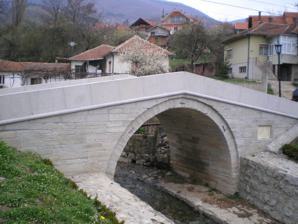
Building: White Bridge (Vranje)
Country: Republic of Serbia
Year built: 1844
Bridge in Vranje, over the Vranje river, in southeastern Serbia White Bridge White Bridge - The bridge of love Coordinates 42°33′44″N 21°53′53″E / 42.56214°N 21.89806°E / 42.56214; 21.89806 Carries pedestrians Crosses Vranje river Locale Vranje , Serbia Official name Бели Мост, Beli most Heritage status Cultural Heritage of Serbia Characteristics Design Ottoman Material White stone History Construction end 1844 Location White Bridge ( Serbian : Бели мост Beli most ) or Bridge of love ( мост љубави most ljubavi ), is a bridge in Vranje , over the Vranje river , in southeastern Serbia . It is in the old quarters of the city, in the Devet Jugovića Street .  It was constructed with white stone and dates from 1844, during the Ottoman administration, and is one of the main symbols of Vranje. The bridge is also featured on the city coat of arms. History Legend holds that the bridge was built in memory of the unhappy love between Aisha, a Turkish (Muslim) girl, and Stojan, a Serbian (Christian) shepherd. The daughter of Selim Pasha, an Ottoman governor in Vranje, Aisha fell in love with Stojan, and one day, when they met by the river (deemed haram ), Selim saw them. Selim then tried to kill Stojan but accidentally killed his own daughter while she protected Stojan with her body. Stojan then killed himself. There is a marble plaque on the bridge which reads: "This bridge is called White Bridge, and it will serve to help people. The water that is flowing beneath it, will serve for the people's health! Passers-by, cross the bridge and cross it back. You will see that it was built for the good of every man. Muhamed, Mustafa, help the human Aisha the owner. Guardian, forgive the sins of the beautiful and good Aisha and the sins of her parents!" "Cursed shall be the one who divides what love unites." Due to its deteriorating condition, general reconstruction occurred in 2006. See also Wikimedia Commons has media related to White Bridge, Vranje . Tourism in Serbia Prohor Pčinjski Monastery Vranjska Banja References